Farnoosh Sheikhi

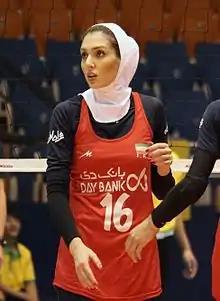
Sheikhi playing for Iran national team

Farnoosh Sheikhi (born 13 May 1990) is an Iranian volleyball player who plays for Iran women's national volleyball team since 2009. She was a member of the national team in 2012 Asian Women's Cup Volleyball Championship. Sheikhi plays for Dauphines Charleroi as a middle blocker.